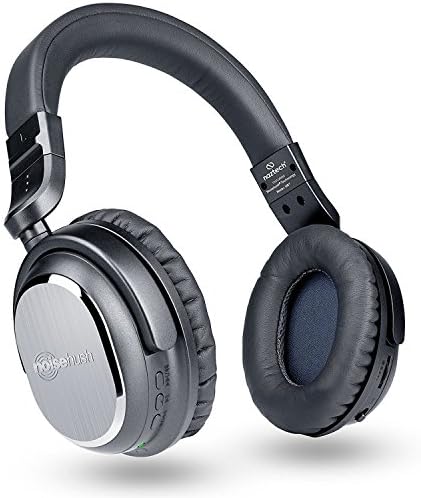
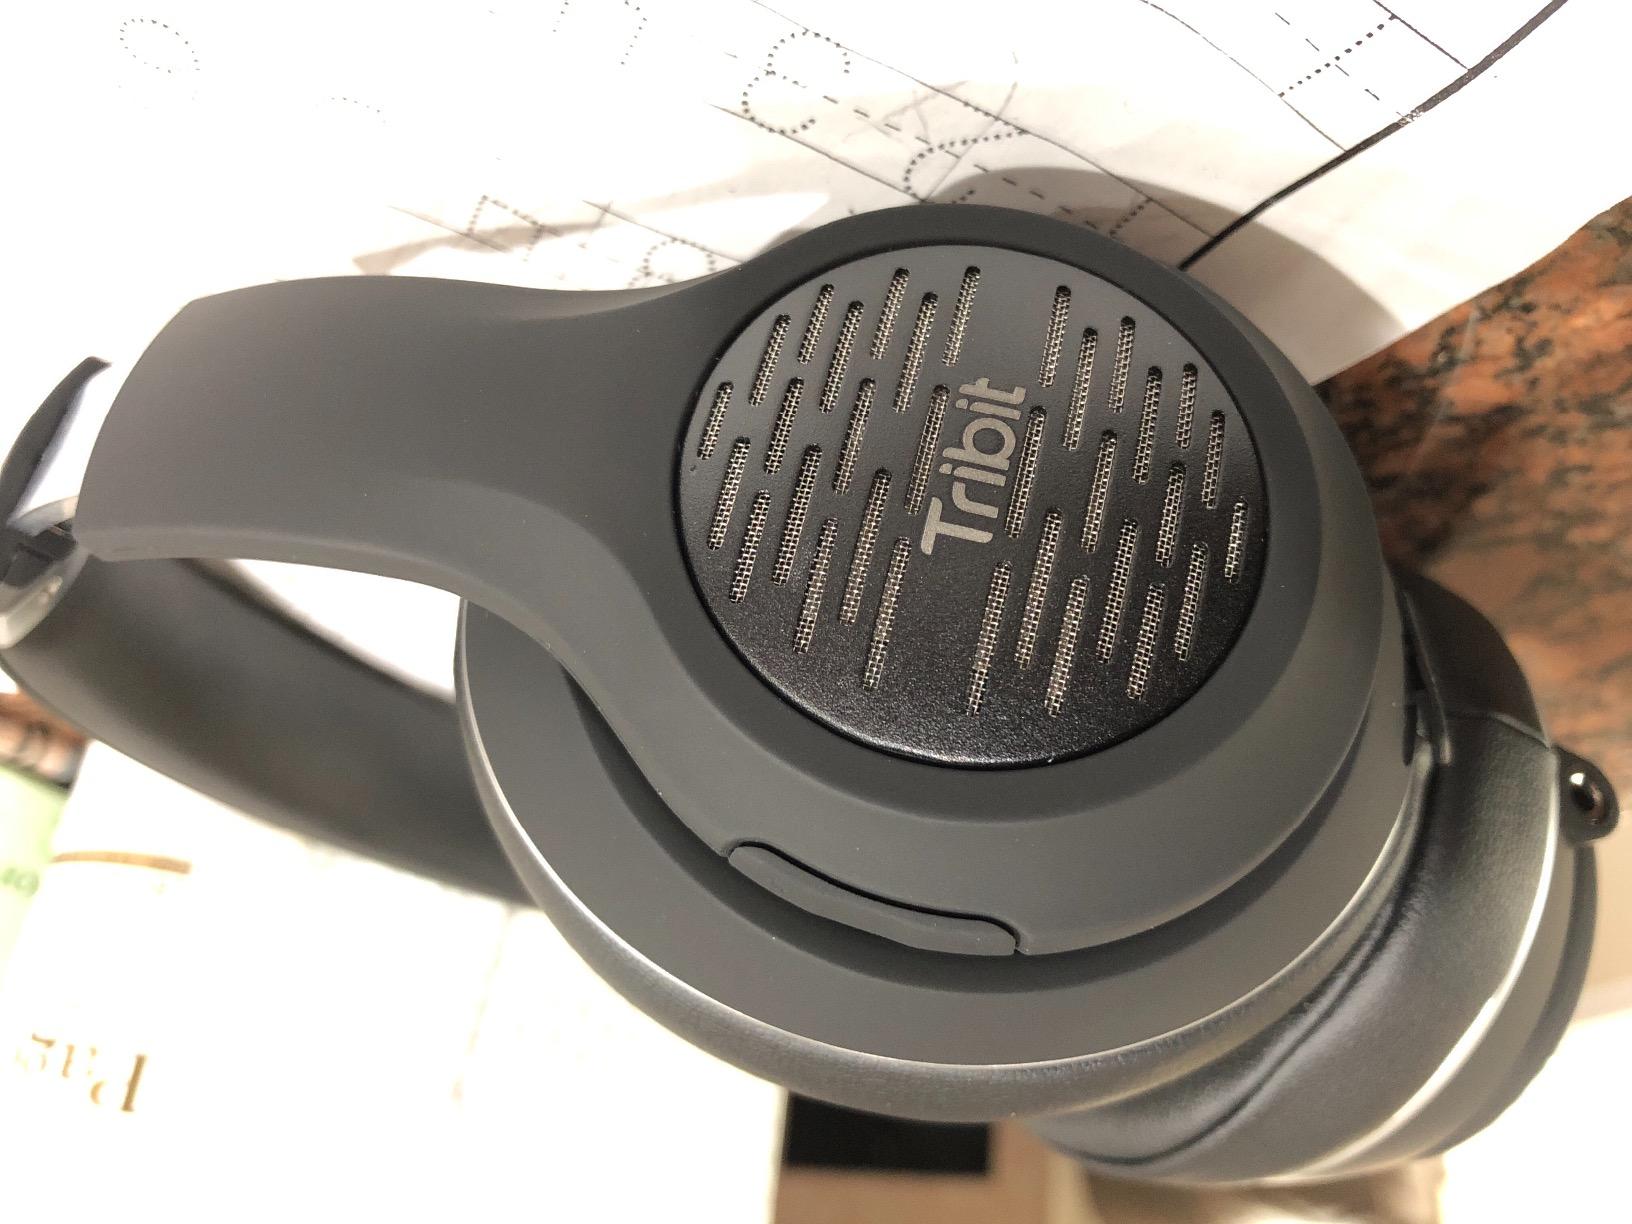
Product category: headphones
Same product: no